Irish gold

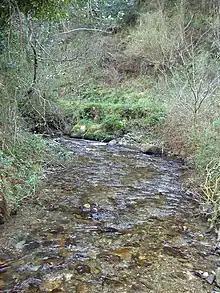
Goldmines River, County Wicklow.

A likely source for Irish gold is placer mining in Ireland's rivers, including the rivers of County Wicklow and the "Gold Coast" of County Waterford. Other likely ancient sources based on placenames include Slieveanore ("Gold Mountain", County Clare), Tullynore ("Gold Hillock", County Down), Coomanore ("Gold Hollow", County Cork), Luganore ("Gold Hollow", County Tipperary) and Glenanore ("Gold Valley", County Cork). Note that the Golden Vale is not named for the metal, but for its high quality soil; the town of Golden, County Tipperary takes its name from the Irish "gabhailín", "river fork"; and Shanagolden, County Limerick is from "seanghualainn", "old shoulder".